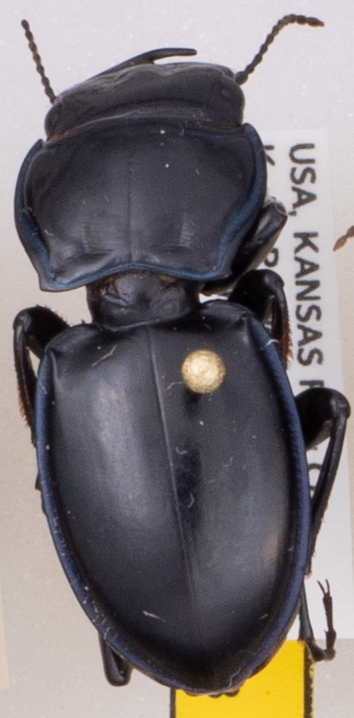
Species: Pasimachus elongatus
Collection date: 2020-07-27
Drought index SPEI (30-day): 0.684
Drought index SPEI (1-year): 0.88
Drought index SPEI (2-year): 2.09